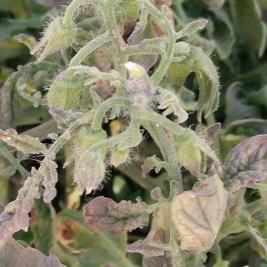
Crop: Tomato
Condition: virosis-d